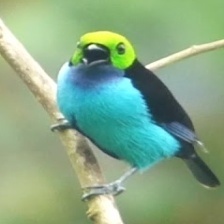
Species: PARADISE TANAGER
Scientific name: TANGARA CHILENSIS